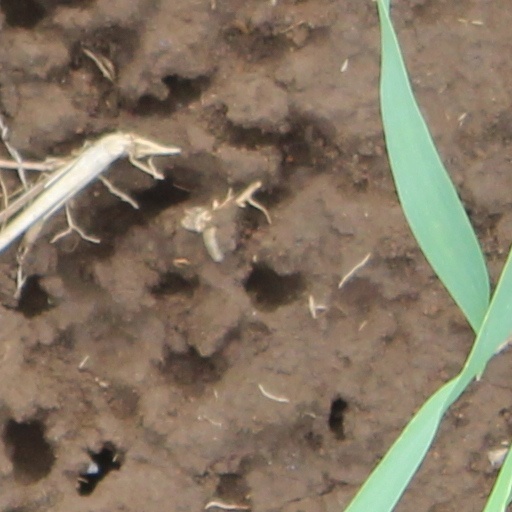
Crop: wheat